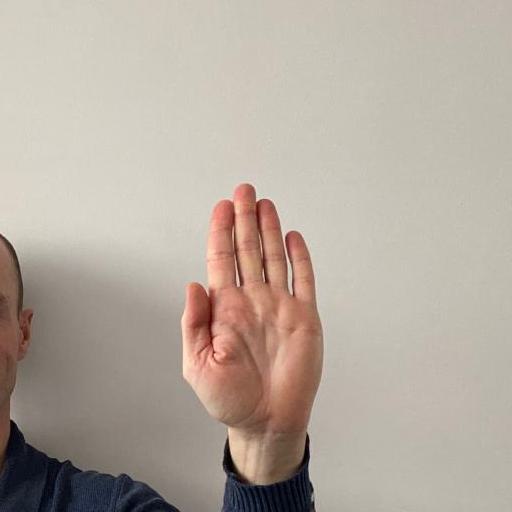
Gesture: stop